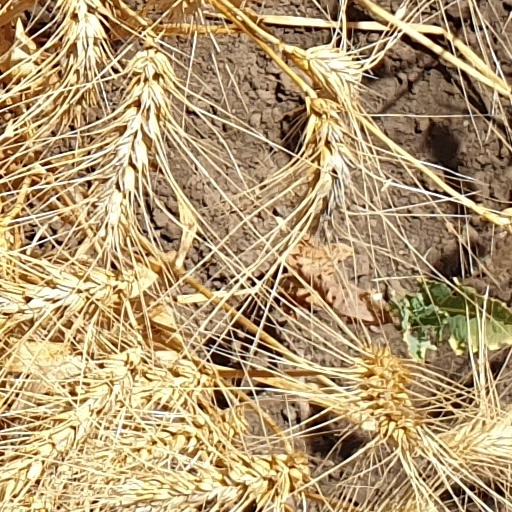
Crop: wheat